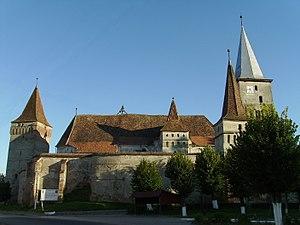
Voici la liste des localités transylvaines saxonnes et sicules où l'on trouve des églises fortifiées.
Les églises fortifiées de Transylvanie sont spécifiques aux villages saxons et sicules situés dans le sud-est de la Transylvanie. Autrefois au nombre d'environ 300, les églises fortifiées de Transylvanie ont joué un rôle à la fois religieux et militaire pendant plus de cinq siècles. Comptant environ 150 édifices au début du XXIᵉ siècle, les églises fortifiées de Transylvanie se trouvent au cœur de l'un des plus denses systèmes de fortifications médiévales bien préservées du continent européen.